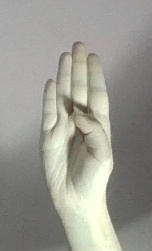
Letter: kaaf